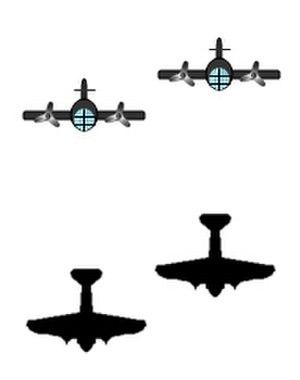
Le terme allemand de Rottenführer désigne, en aéronautique militaire, une fonction au sein d'une unité de la Luftwaffe.